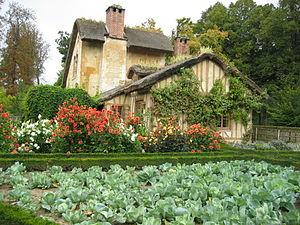
Maison du garde au Hameau de la Reine - Versailles